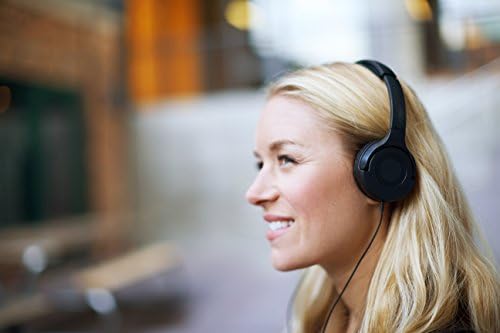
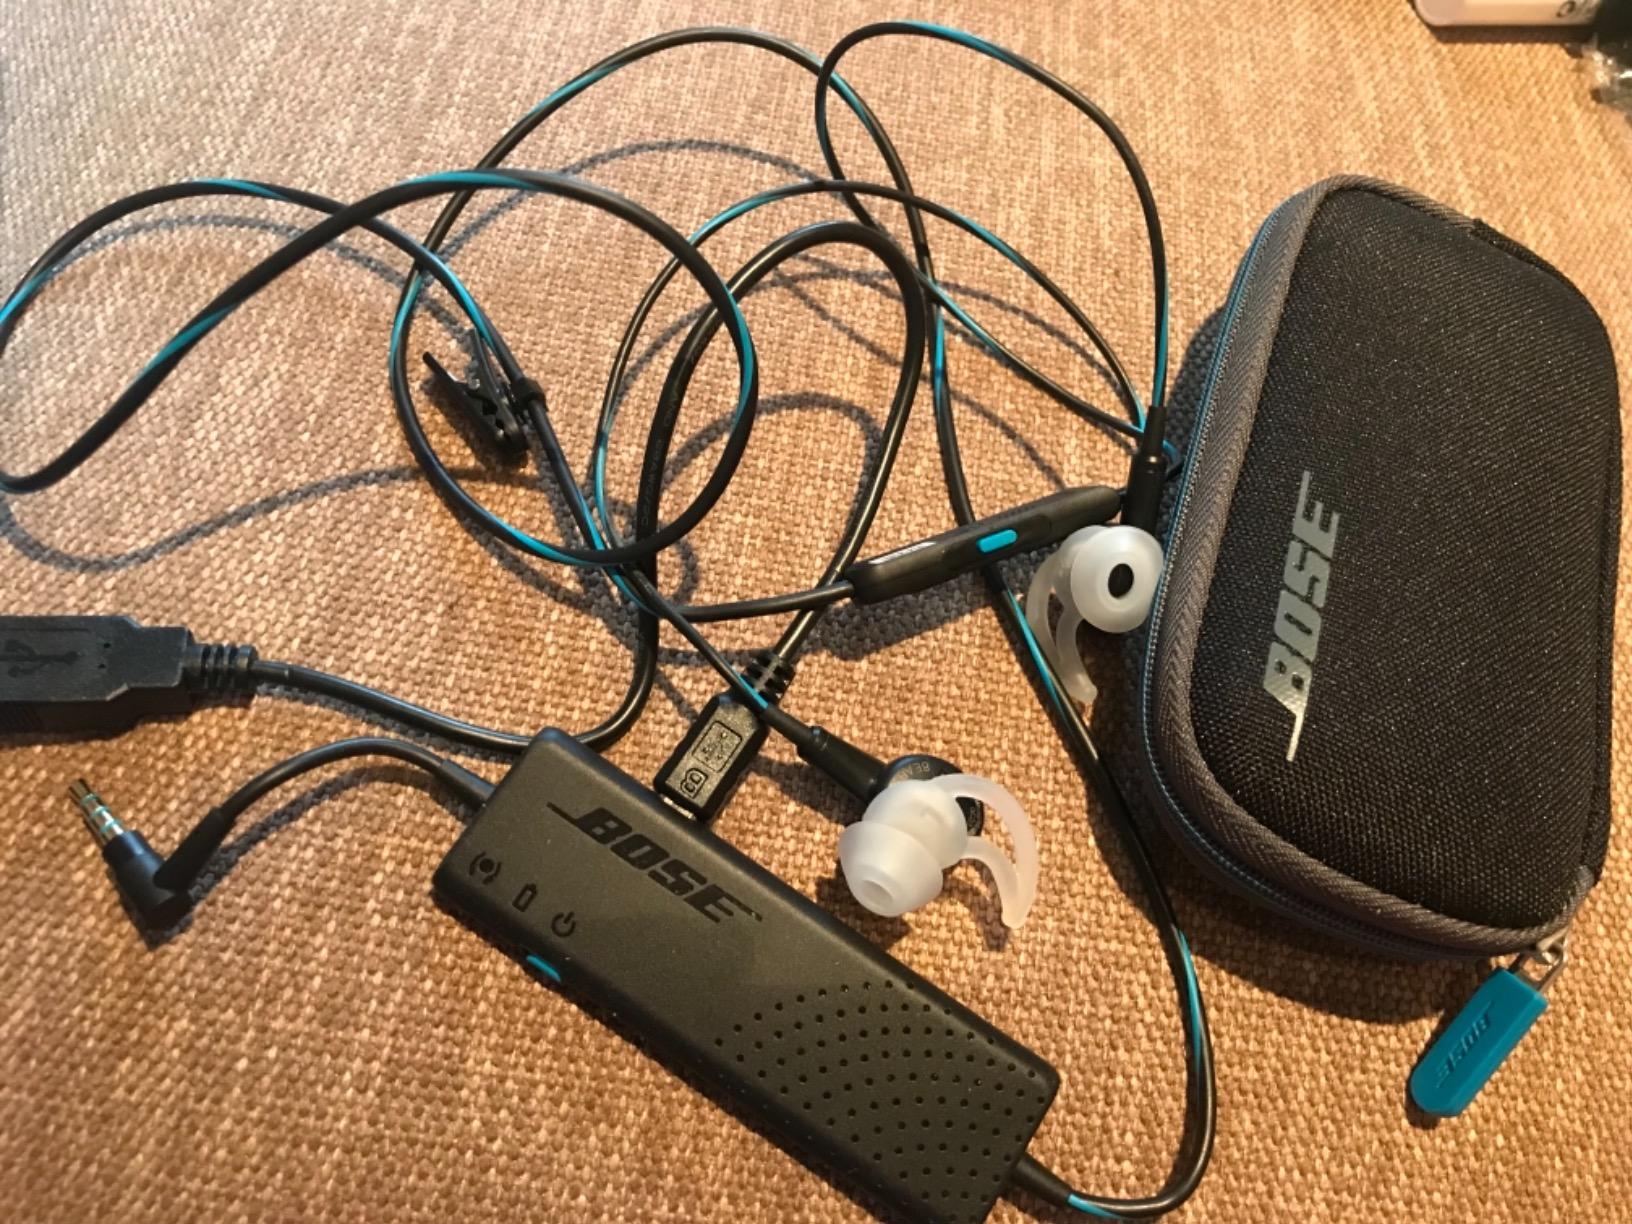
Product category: headphones
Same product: no